Nea Salamis Famagusta

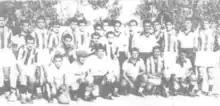
Team photo at the first game after the 1953 unification of Cypriot football, between Nea Salamis and Anorthosis at GSE Stadium in Famagusta

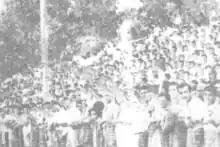
Fans at the first game

Although the CAFF clubs favored the unification of Cypriot football, they were repeatedly rejected over a three-year period by the CFA. The existence of two football federations and two championships was unprecedented in Cyprus. The situation created economic and infrastructure problems, preventing the sport's development in the country. The CAFF clubs also felt that sports should be based on friendship rather than segregation. In December 1952, the first edition of the sports newspaper "Athlitiki" launched a crusade for the unification of Cypriot football which was supported by the foreign coaches of CFA clubs. According to the CFA, "[The coaches'] statements opposed the spirit of the Federation". During the summer of 1953, most Cypriot sportspeople supported unification. In August 1953, Nea Salamis, Omonia, Alki and Antaeus submitted a joint application to join the CFA's First Division. On 19 September the association accepted Nea Salamis and Omonia as members. However, the organization's negative attitude towards those clubs continued. First, the league rejected applications from Alki, Orfeas Nicosia and Neos Asteras (although the first two joined a year later), and second, arguing that according to its constitution, only one team must participate in the Cypriot First Division and two teams in the second division. The CAFF clubs accepted the conditions in the interest of unification. At an "ad hoc" meeting, CAFF members agreed that Omonia would join the First Division and Nea Salamis and Antaeus the Second Division. After this, the federation disbanded. The first game between teams from the rival leagues was a friendly between Nea Salamis and Anorthosis at GSE Stadium on 27 September 1953 before a crowd of 5,200. Anorthosis won, 3–1, and "Athlitiki" praised the fans' sportsmanship and brotherhood.